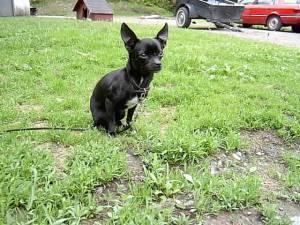
chihuahua